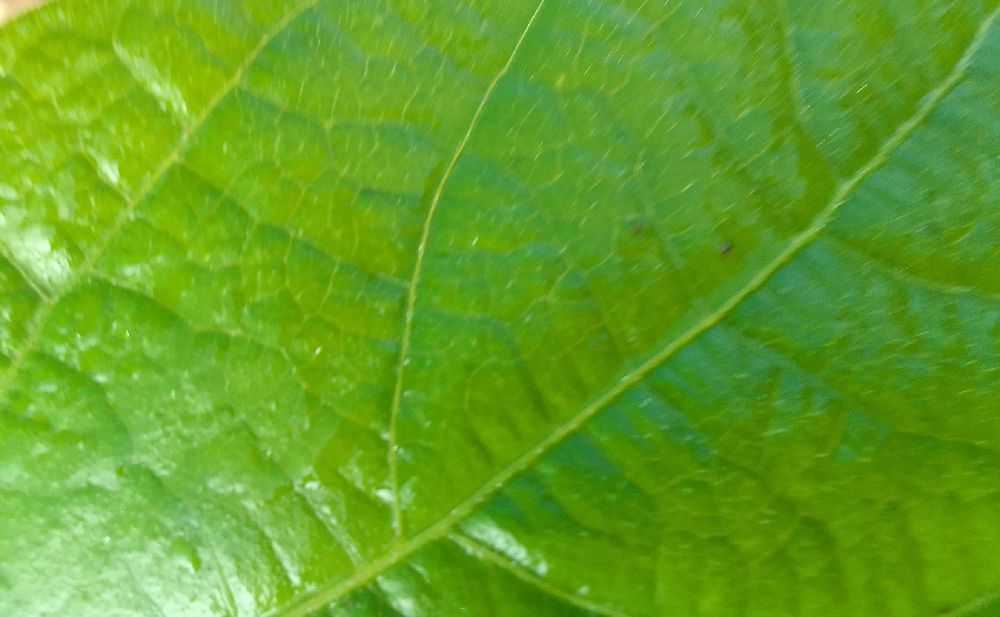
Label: healthy